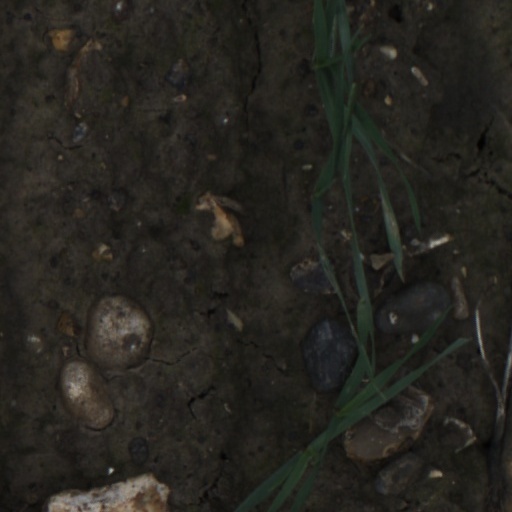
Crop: wheat